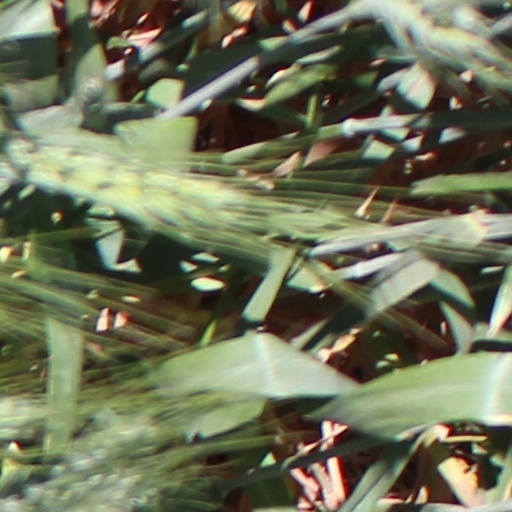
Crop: wheat